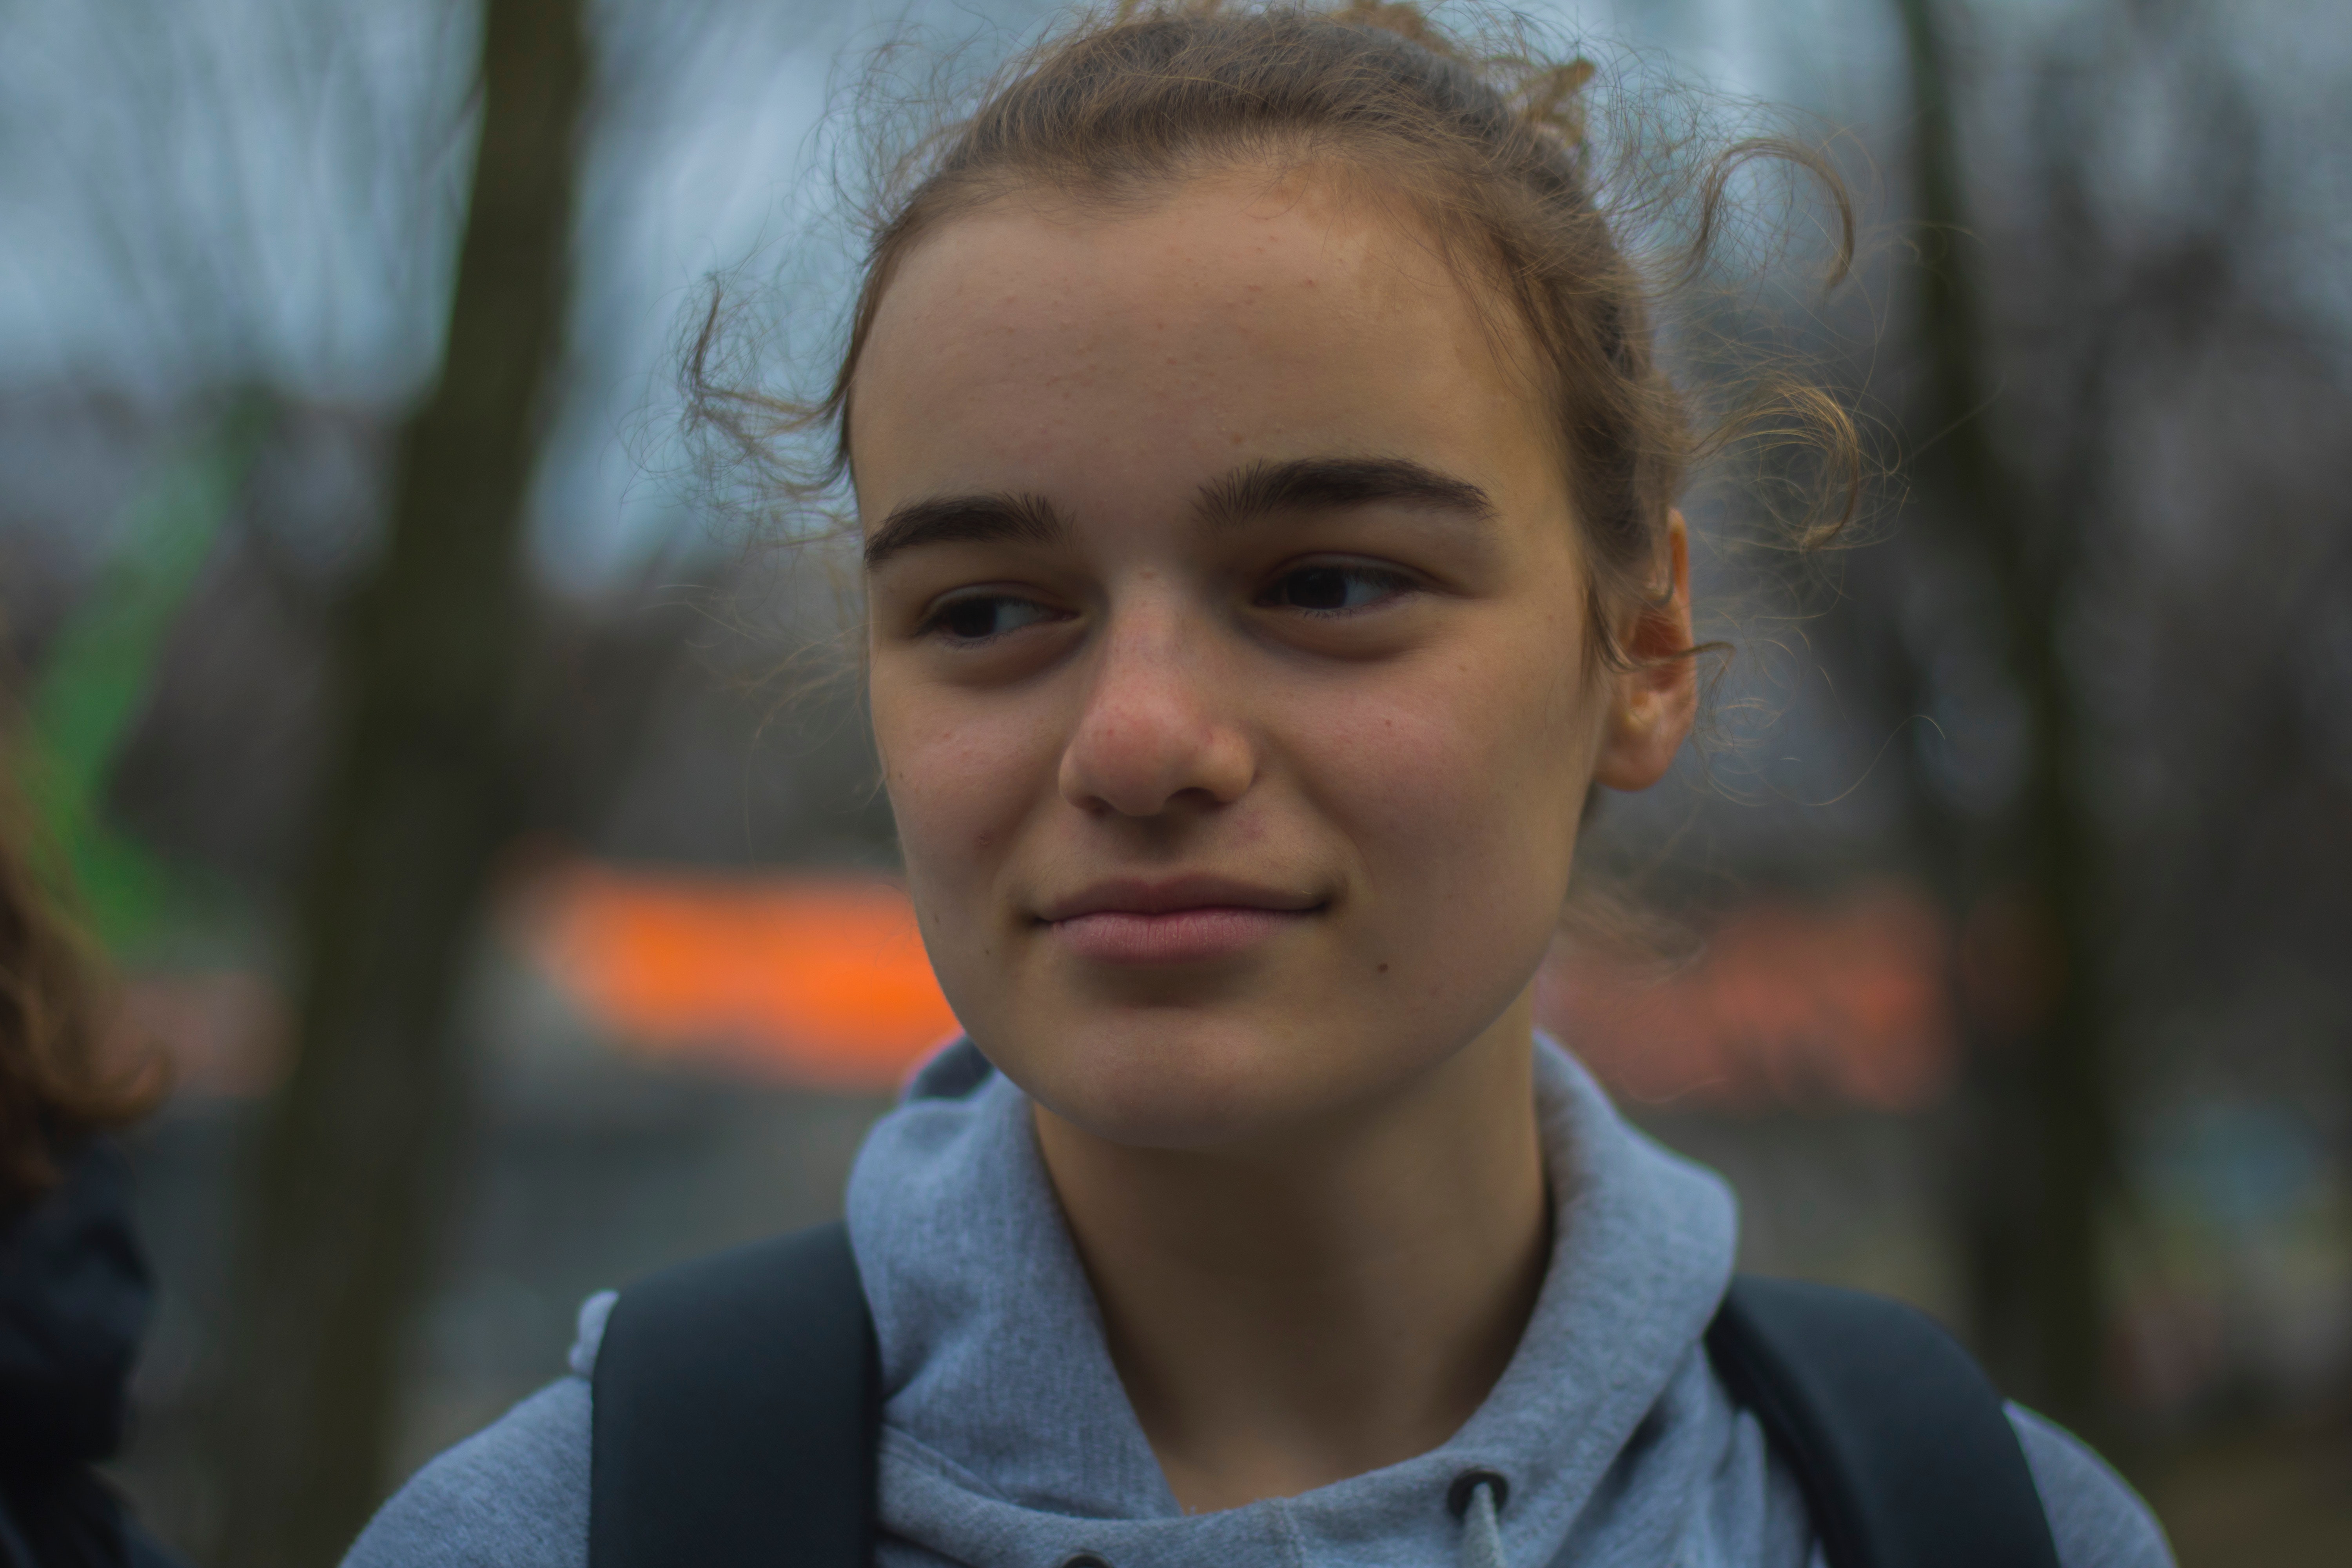
face, people, head, forehead, smile, human, eye, tree, fun, photography, vacation, plant, child, winter